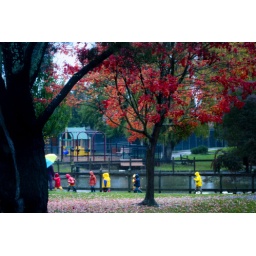
There's always that straggler at the end. This particularly colorful gaggle was spotted in the park across the street.